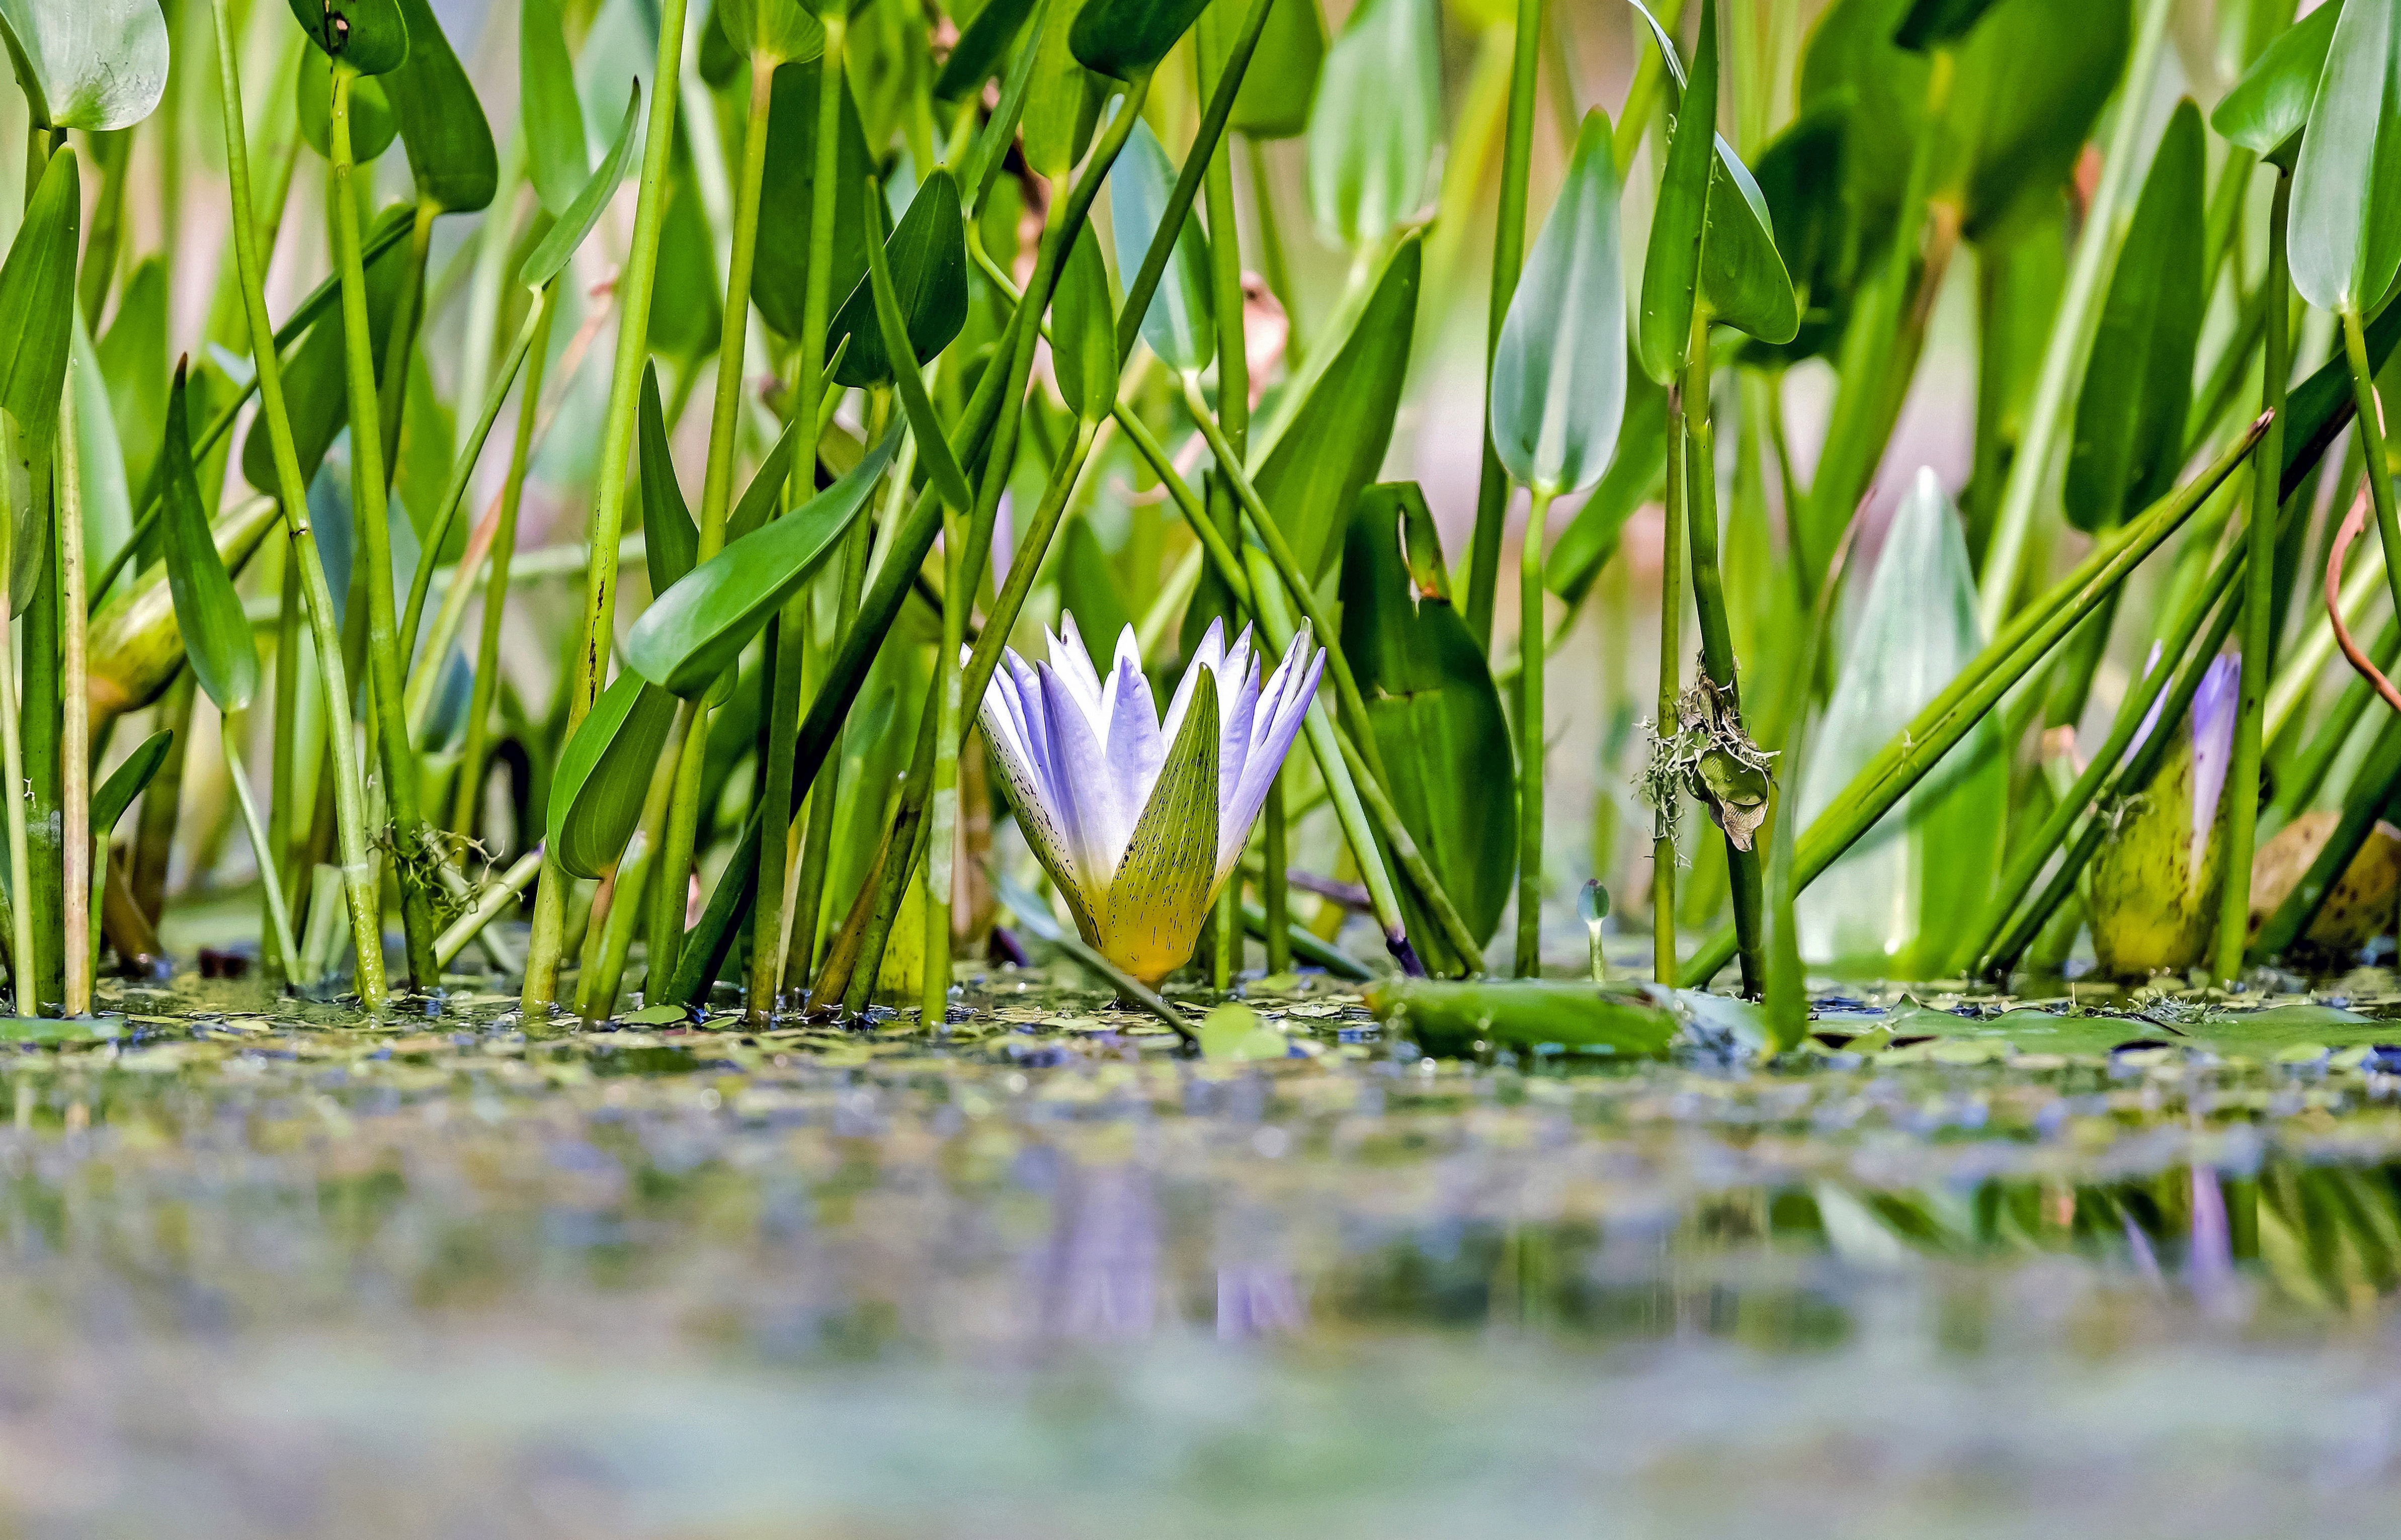
water, nature, grass, swamp, blossom, plant, lawn, meadow, leaf, flower, purple, bloom, pond, green, botany, aquatic plant, flora, water lily, wetland, nuphar lutea, grass family